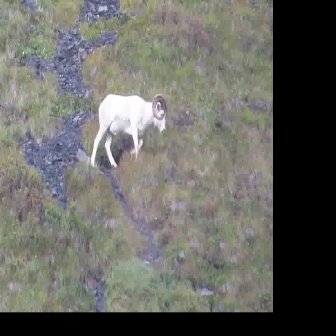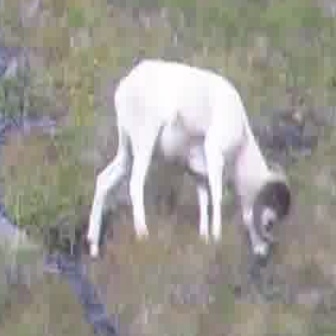
  Please identify the target specified by the bounding box [88,91,167,170] in the first image and locate it in the second image. Return the coordinates in [x_min,y_min,x_max,y_max] format.
Answer: [83,52,292,261]